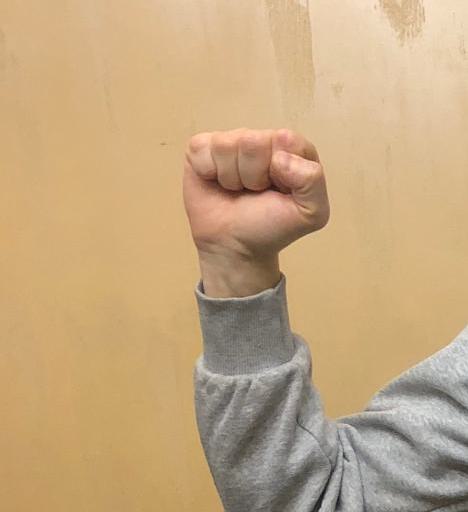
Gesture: fist